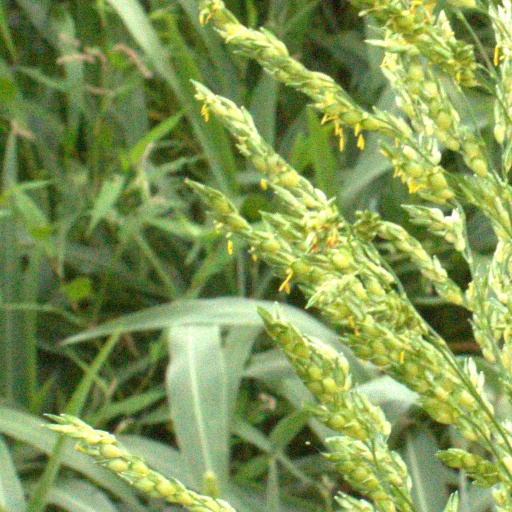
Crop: sorghum